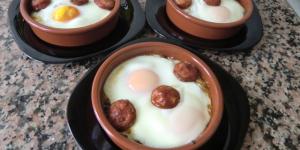
huevos al plato con sobrasada y queso